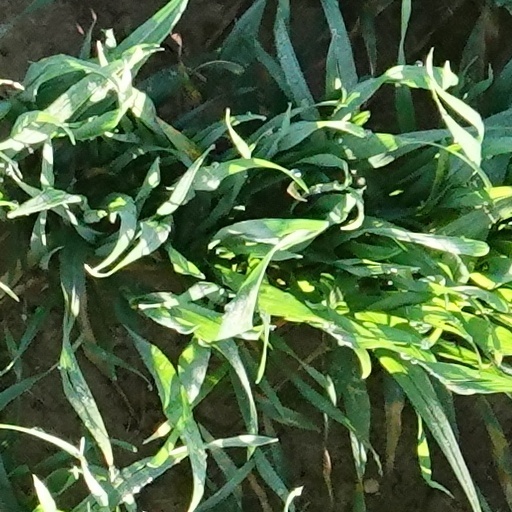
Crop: wheat